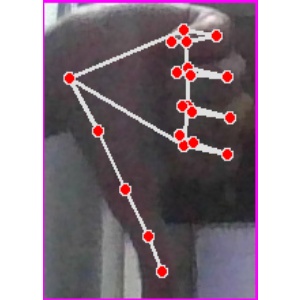
अक्षर: फ